RAF Towyn

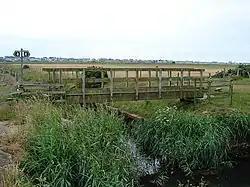
Looking south westwards over what was the grassed runway area for aircraft at RAF Towyn

Royal Air Force Towyn, or more simply RAF Towyn, is a former Royal Air Force airfield located west of Machynlleth, Powys and north of Aberystwyth, Ceredigion, Wales.